Fulton station

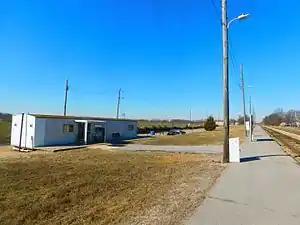
The Fulton station in January 2017. The trailer that serves as the depot is visible on the left.

Fulton station is an Amtrak intercity train station in Fulton, Kentucky, near the Purchase Parkway and Highway 51. The station is a flag stop on the "City of New Orleans" route, served only when passengers have tickets to and from the station.